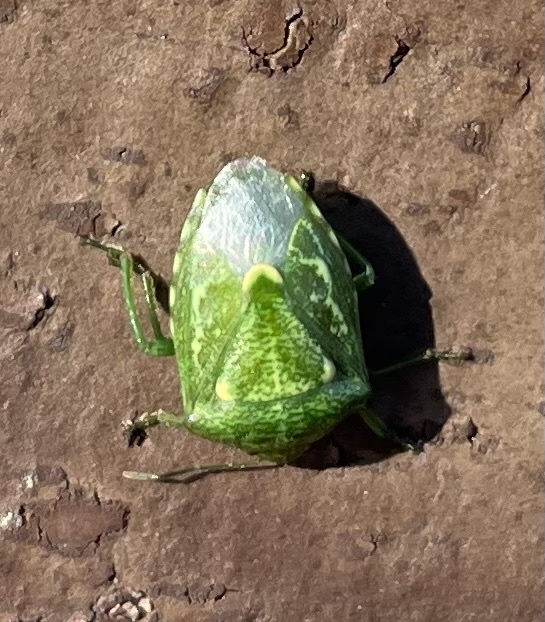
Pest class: stink_bug